Vichy France

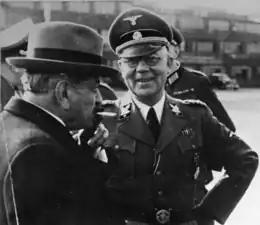
Pierre Laval with the head of German police units in France, SS-"Gruppenführer" Carl Oberg

Prime Minister Reynaud favoured continuing the war but was soon outvoted by those who advocated an armistice. Facing an untenable situation, Reynaud resigned and, on his recommendation, President Albert Lebrun appointed the 84-year-old Pétain as the new prime minister on 16 June 1940. The armistice with Germany was signed on 22 June 1940. A separate French agreement was reached with Italy, which had entered the war against France on 10 June, well after the outcome of the battle had been decided.